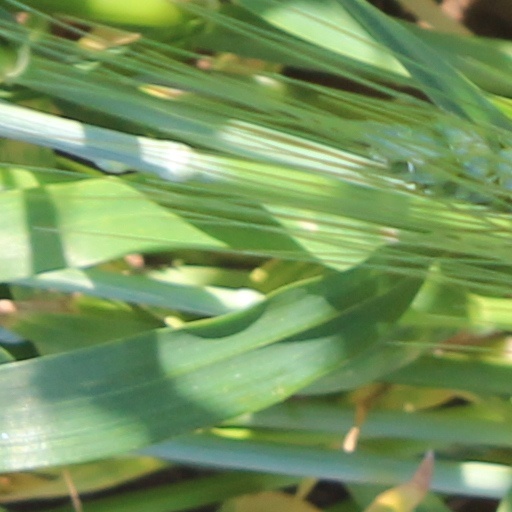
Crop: wheat